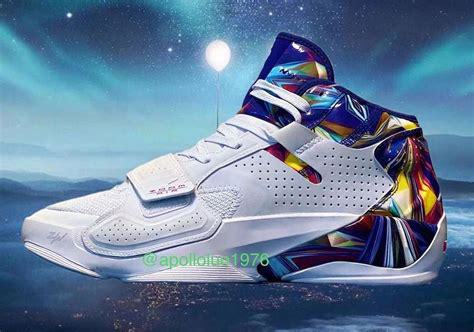
Brand: Jordan
Model: Zion 2